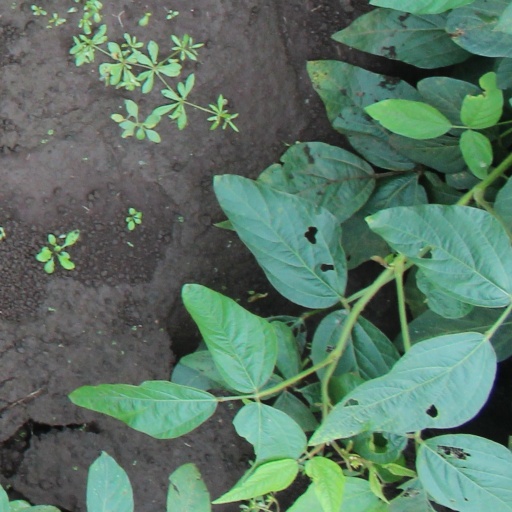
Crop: soybean